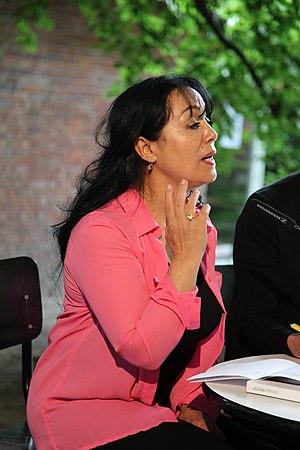
Rabia Djelti, est une poétesse et écrivaine algérienne.